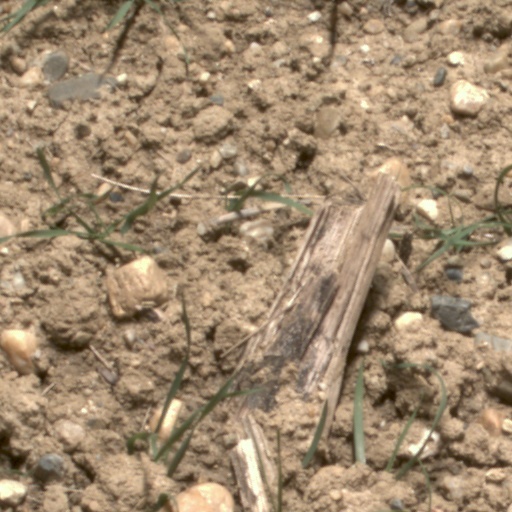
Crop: wheat